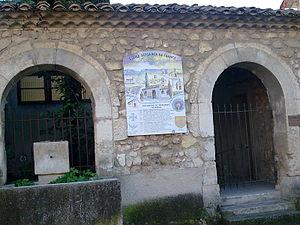
Eglise reformee de Pertuis
Pertuis est une commune française située dans le département de Vaucluse, en région Provence-Alpes-Côte d'Azur. Elle est longée au sud par la Durance, qui après avoir servi de limite entre le comté de Provence et le comté de Forcalquier, sert aujourd'hui de limite entre les départements de Vaucluse et des Bouches-du-Rhône.